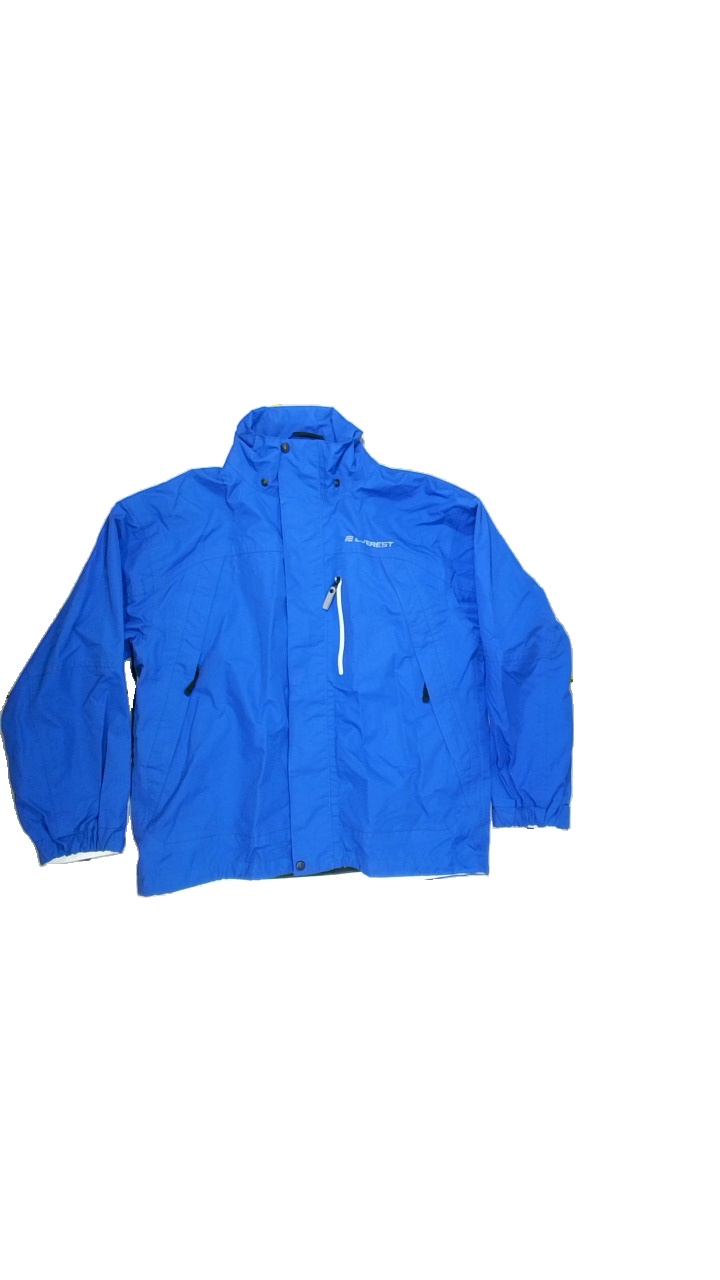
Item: Jacket (Children)
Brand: Everest
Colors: Blue
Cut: Regular, Turtle neck
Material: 100%polyamide
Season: Autumn
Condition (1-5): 5
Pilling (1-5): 5
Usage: Reuse
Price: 100-150